Browne Park

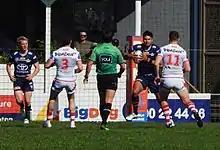
St. George Illawarra Dragons and North Queensland Cowboys players competing in Round 24 at Browne Park on 28 August 2021

The Rockhampton NRL game had generated considerable hype around Central Queensland with local newspaper "CQ Today" even publishing a special "NRL Souvenir Edition" with an eight page wraparound featuring numerous stories relating to the historic game at Browne Park. The Rockhampton game was also promoted as a "homecoming" for both Dragons coach Anthony Griffin and captain Ben Hunt who were both born in the city.